Tony Hayward

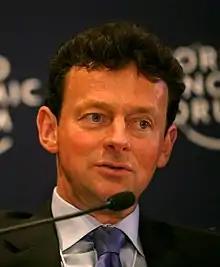
Hayward in 2008

Anthony Bryan Hayward (born 21 May 1957) is a British businessman and former CEO of the oil and energy company BP. He replaced the Baron Browne of Madingley on 1 May 2007. His tenure ended on 1 October 2010 when he was replaced by Bob Dudley following the "Deepwater Horizon" oil spill. He was chairman of Glencore Xstrata from 2014 to 2021.